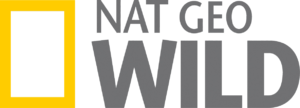
National Geographic Wild, anciennement Nat Geo Wild, est une chaîne de télévision française du groupe Fox Networks Group dont la programmation est constituée de documentaires sur la vie sauvage et la protection de l'environnement. Elle est la version française de la chaîne américaine Nat Geo Wild.